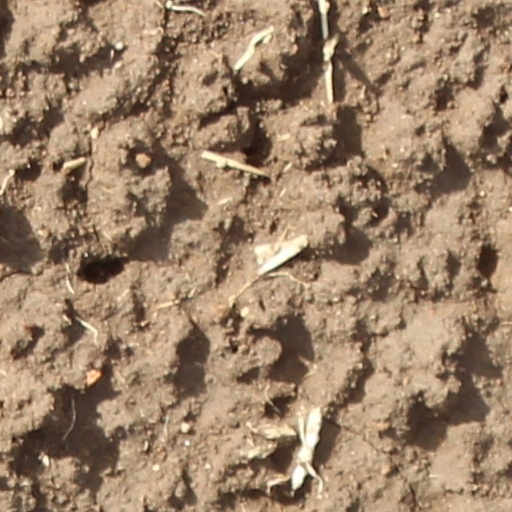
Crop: wheat